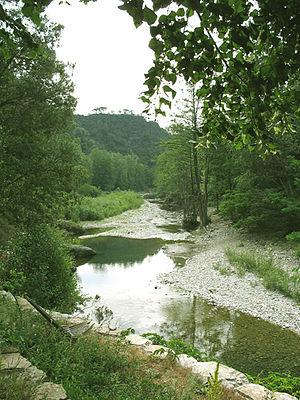
Le Galeizon en été, 2006, Catherine Gheselle
Saint-Paul-la-Coste est une commune française située dans le département du Gard, en région Occitanie.